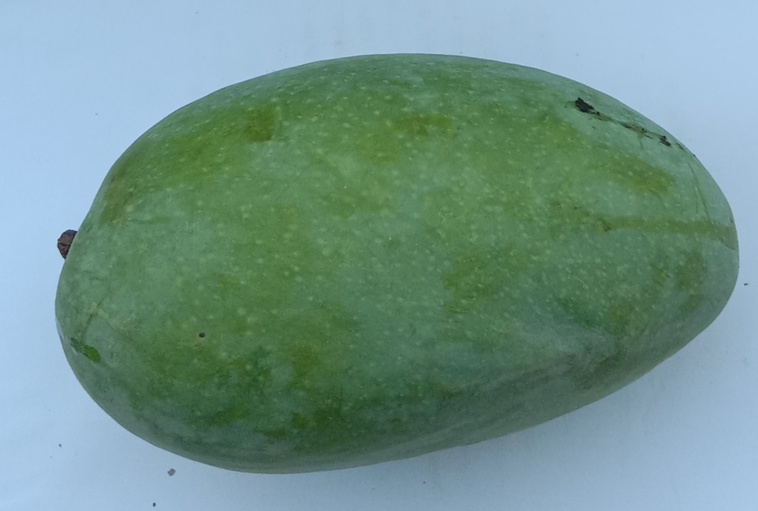
Mango variety: Chaunsa (Summer Bahisht)